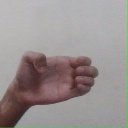
अक्षर: ख